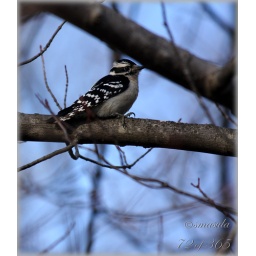
72/365 Saw this little bird sitting in a tree near my house.